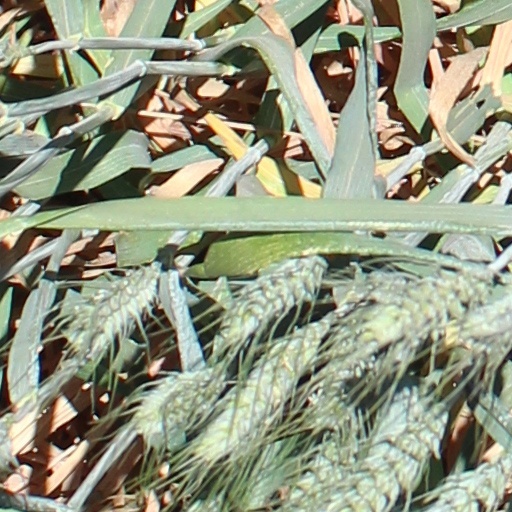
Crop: wheat